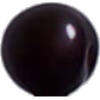
Label: cherry_wax_black